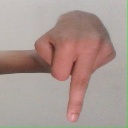
अक्षर: प